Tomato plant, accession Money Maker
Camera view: bottom (45 deg); turntable rotation: 30 degrees
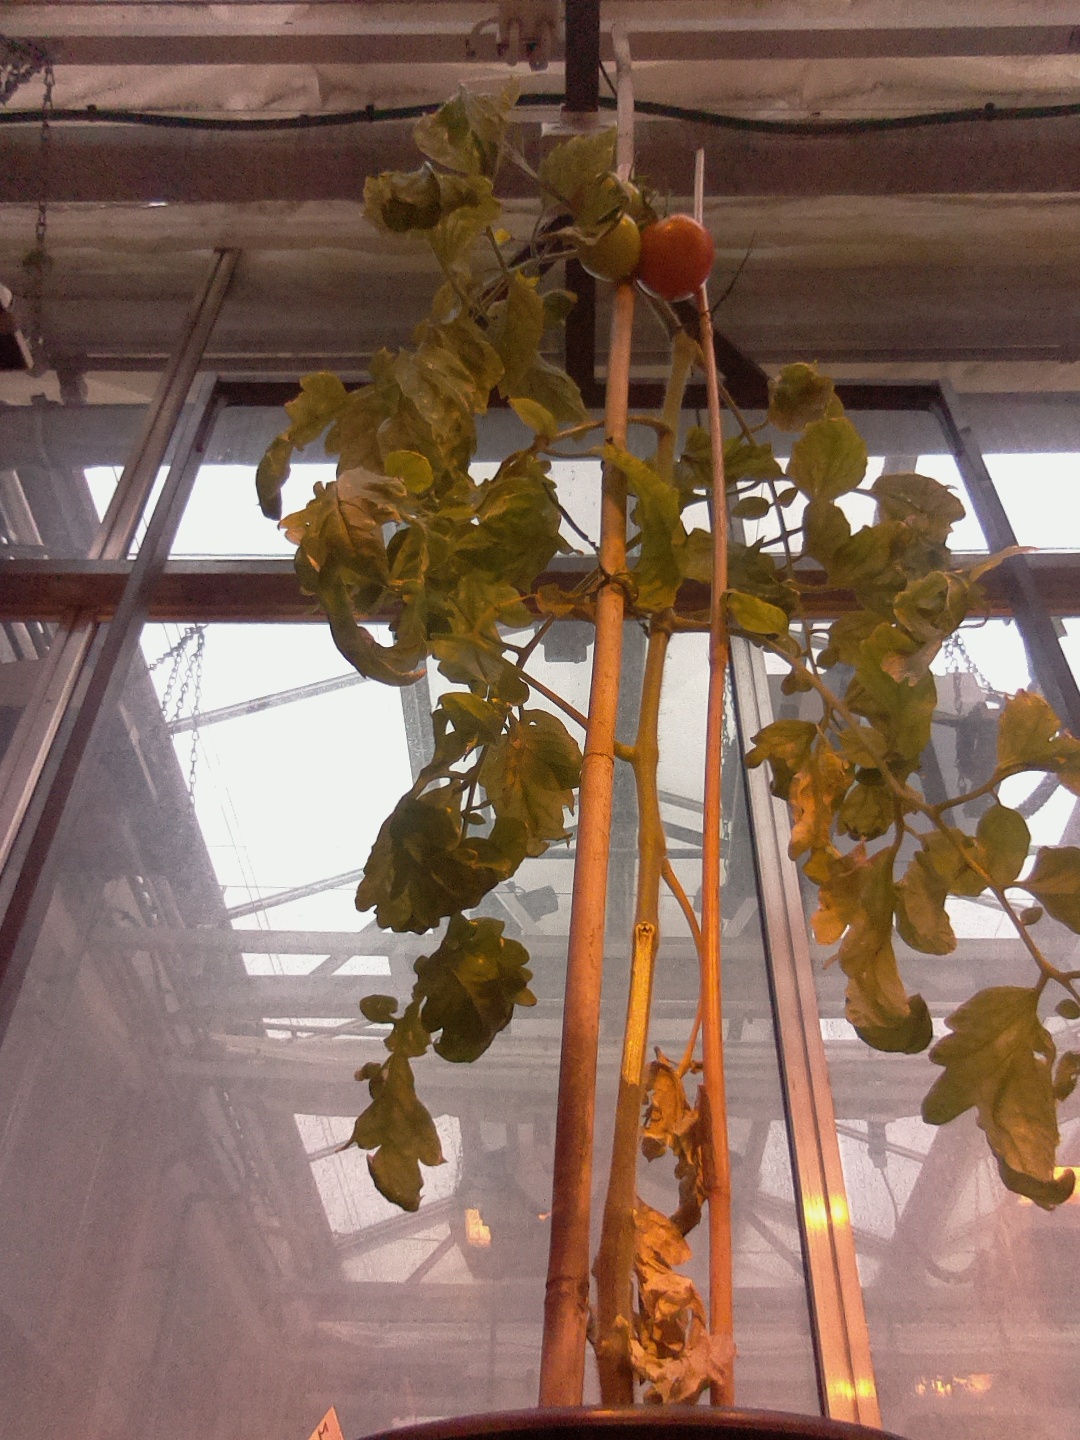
BBCH growth stage 80: fruits start showing typical ripe color (orange -> red)